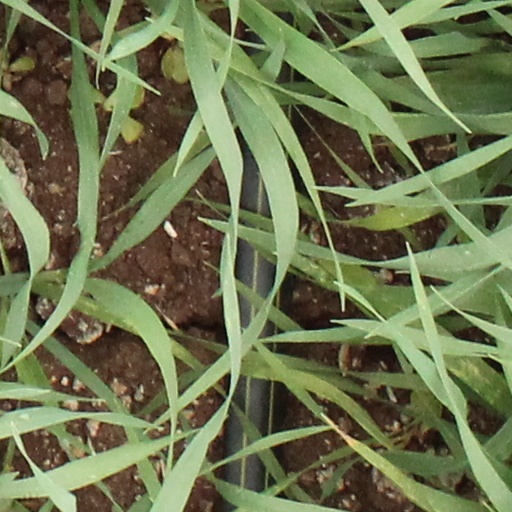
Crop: wheat